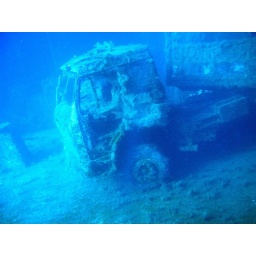
wagon on the zenobia sunk in 1980 notice the plant life growing out of the door and on the roof